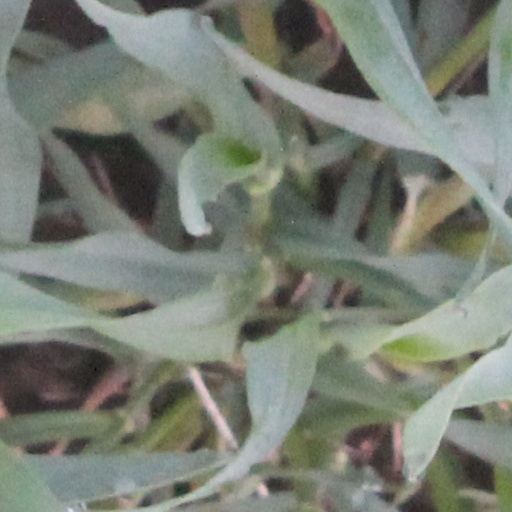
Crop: wheat